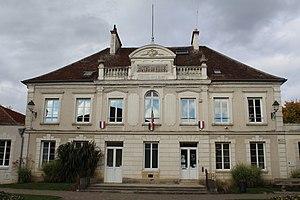
Hôtel de ville de Crécy-la-Chapelle.
Crécy-la-Chapelle est une commune française située dans le département de Seine-et-Marne en région Île-de-France.